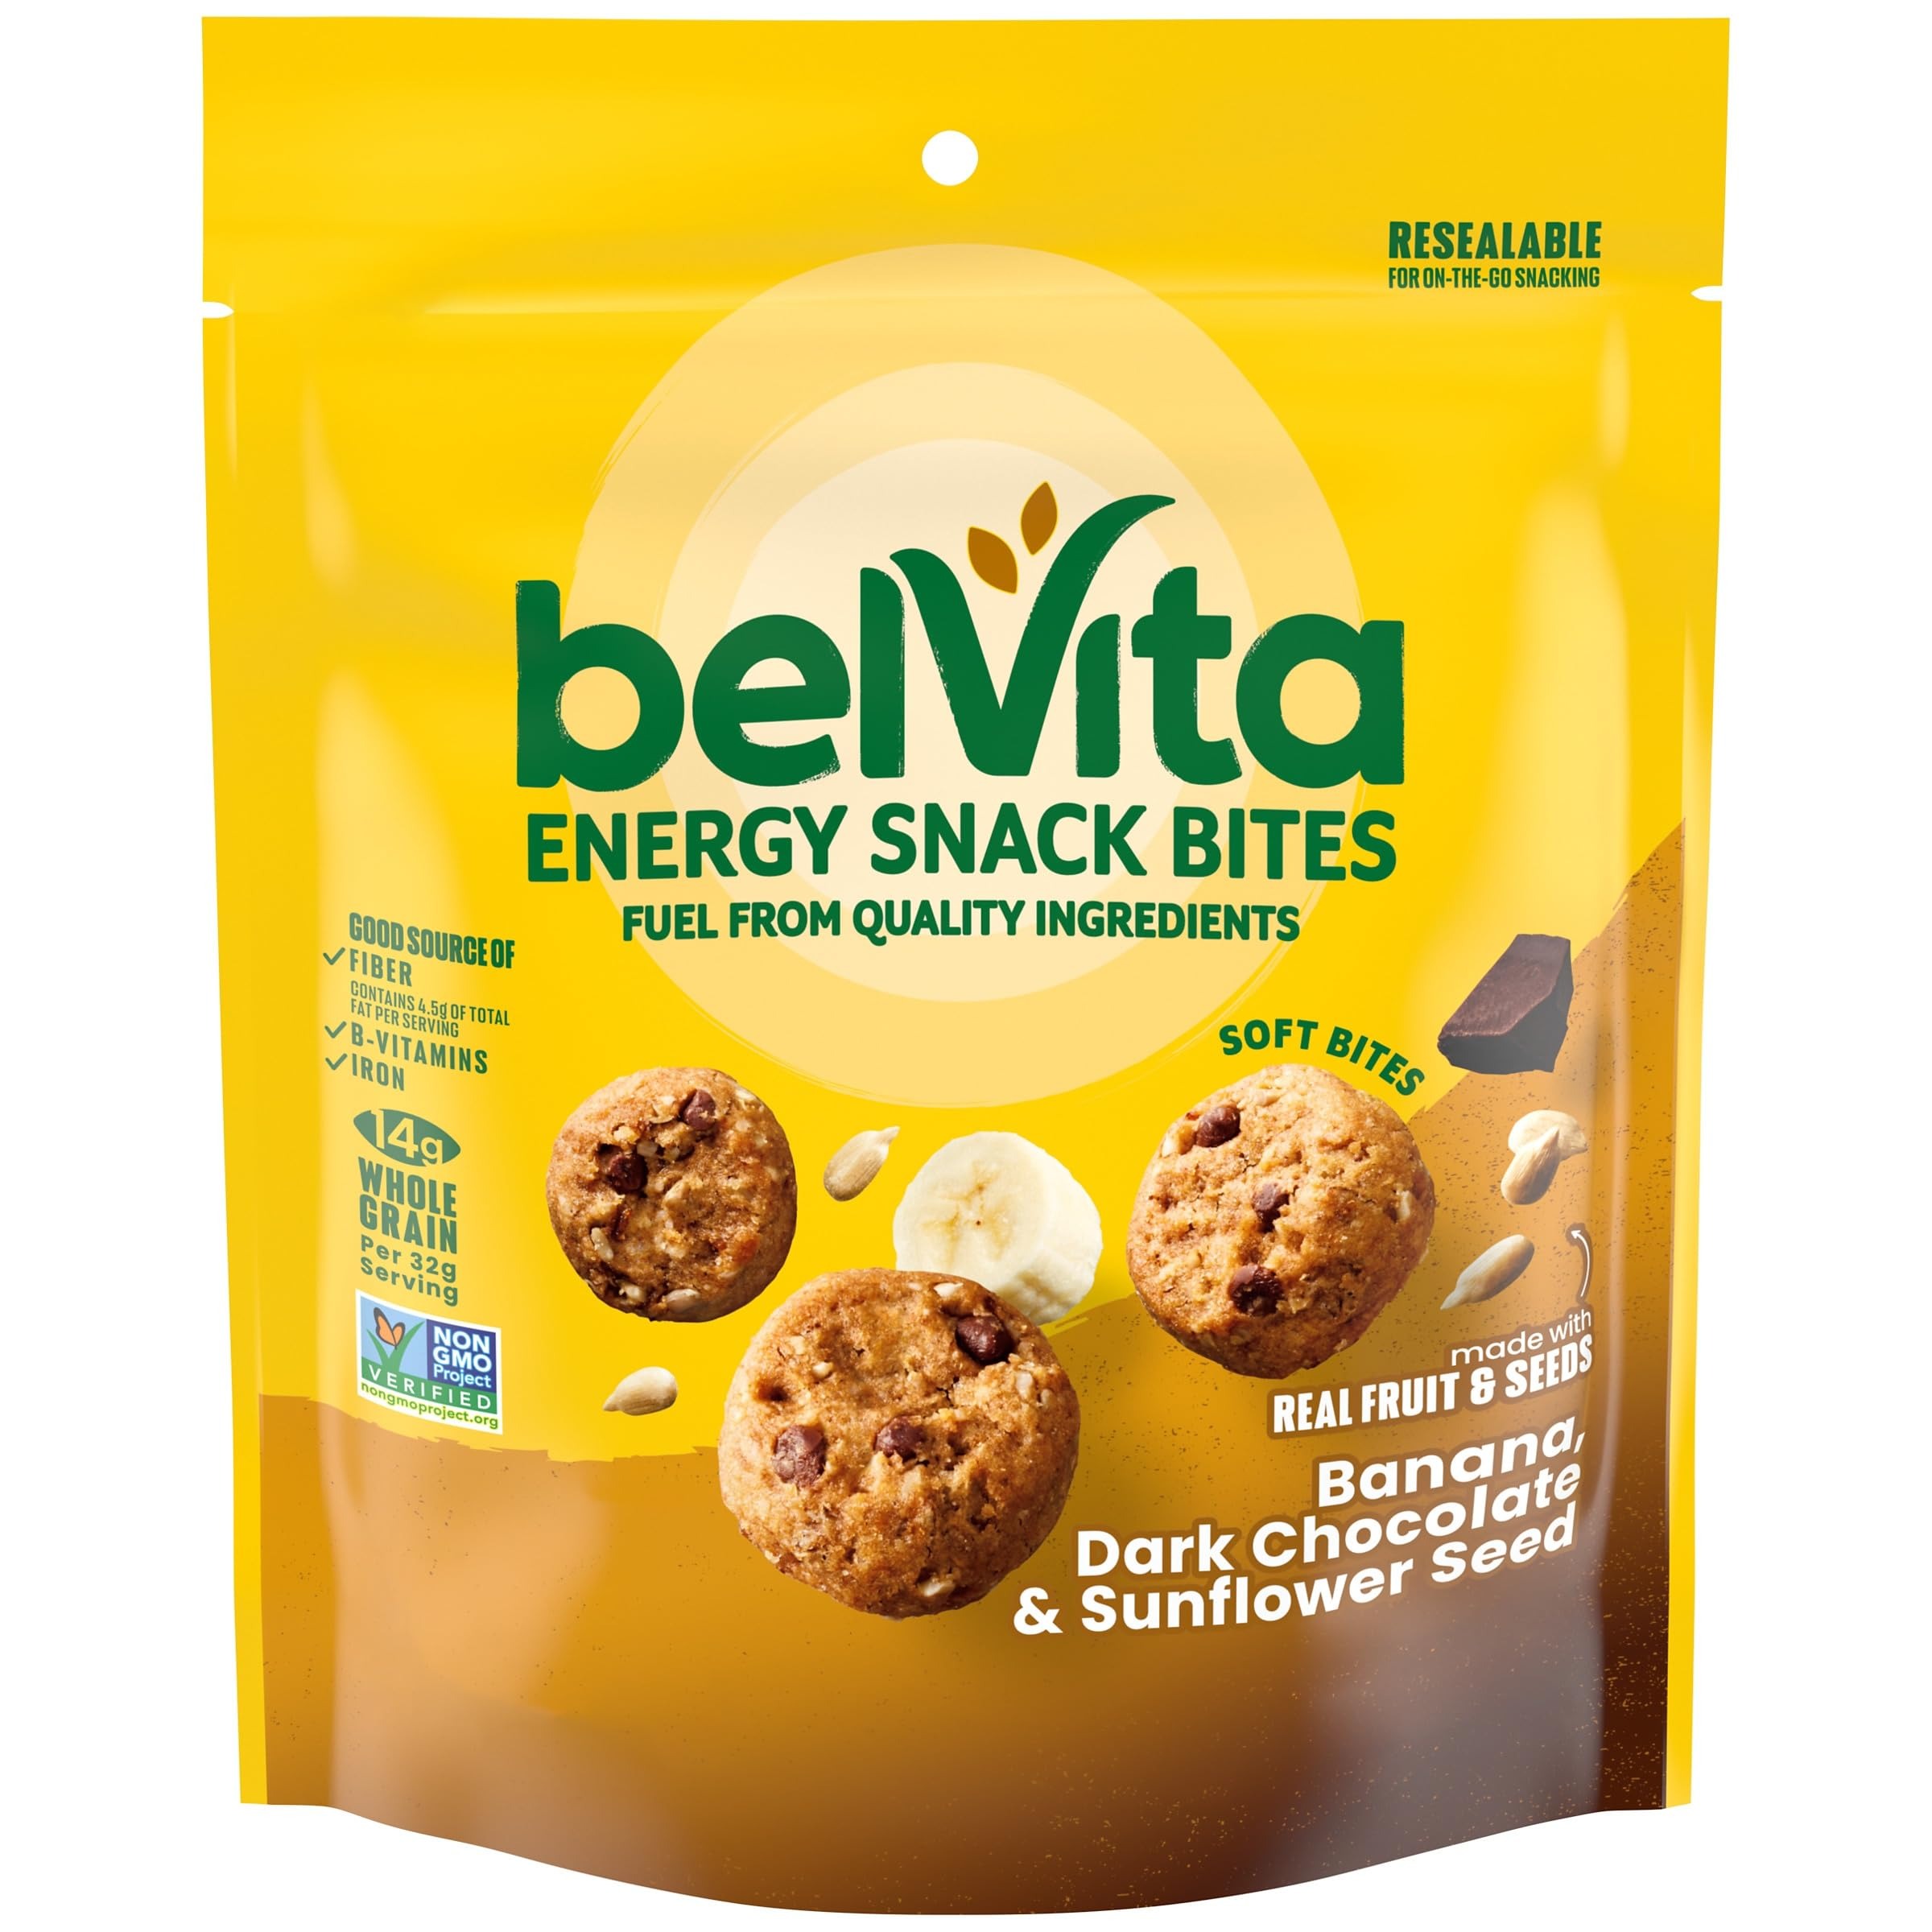
Item Name: belVita Energy Snack Bites, Banana, Dark Chocolate and Sunflower Seed, 5 oz Bag
Bullet Point 1: One 5 oz bag of belVita Energy Snack Bites, Banana, Dark Chocolate and Sunflower Seed
Bullet Point 2: Banana, dark chocolate and sunflower seed flavor energy bites made with real fruit and seeds and dark chocolate bits for tasty on the go snacks
Bullet Point 3: Morning snack containing 14 grams of whole grain and 4.5 grams of total fat per serving; good source of fiber, iron, and B vitamins
Bullet Point 4: Kosher, Non-GMO Project Verified, soft-baked energy snack bites with no high-fructose corn syrup, artificial flavors, colors, or sweeteners
Bullet Point 5: Conveniently resealable, shareable snack packs great for enjoying on the go; ideal office snacks, school snacks, and travel snacks
Value: 5.0
Unit: Ounce

Price: 4.18